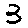
Label: 3